Louie Mueller Barbecue

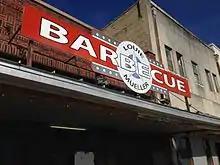
Louie Mueller's storefront in Taylor

Louie Mueller Barbecue is a barbecue restaurant in Taylor, Texas. Called "the epitome of Texas barbecue" by "The New York Times", the restaurant focuses on beef brisket, beef ribs, hand made beef sausages, pork ribs, and other smoked meats. The restaurant is known for serving massive beef ribs that have been referred to as “dino.” Louie Mueller has operated since 1946 and became its own entity in 1949. Its current location, inhabited since 1959, was formerly a gymnasium in downtown Taylor. The establishment is named after its original owner and native post oak wood is used as fuel in its pits. In 2013, a fire destroyed the original brick pit at the restaurant's location, though other pits were unscathed. The family-owned business is currently run by Wayne Mueller.